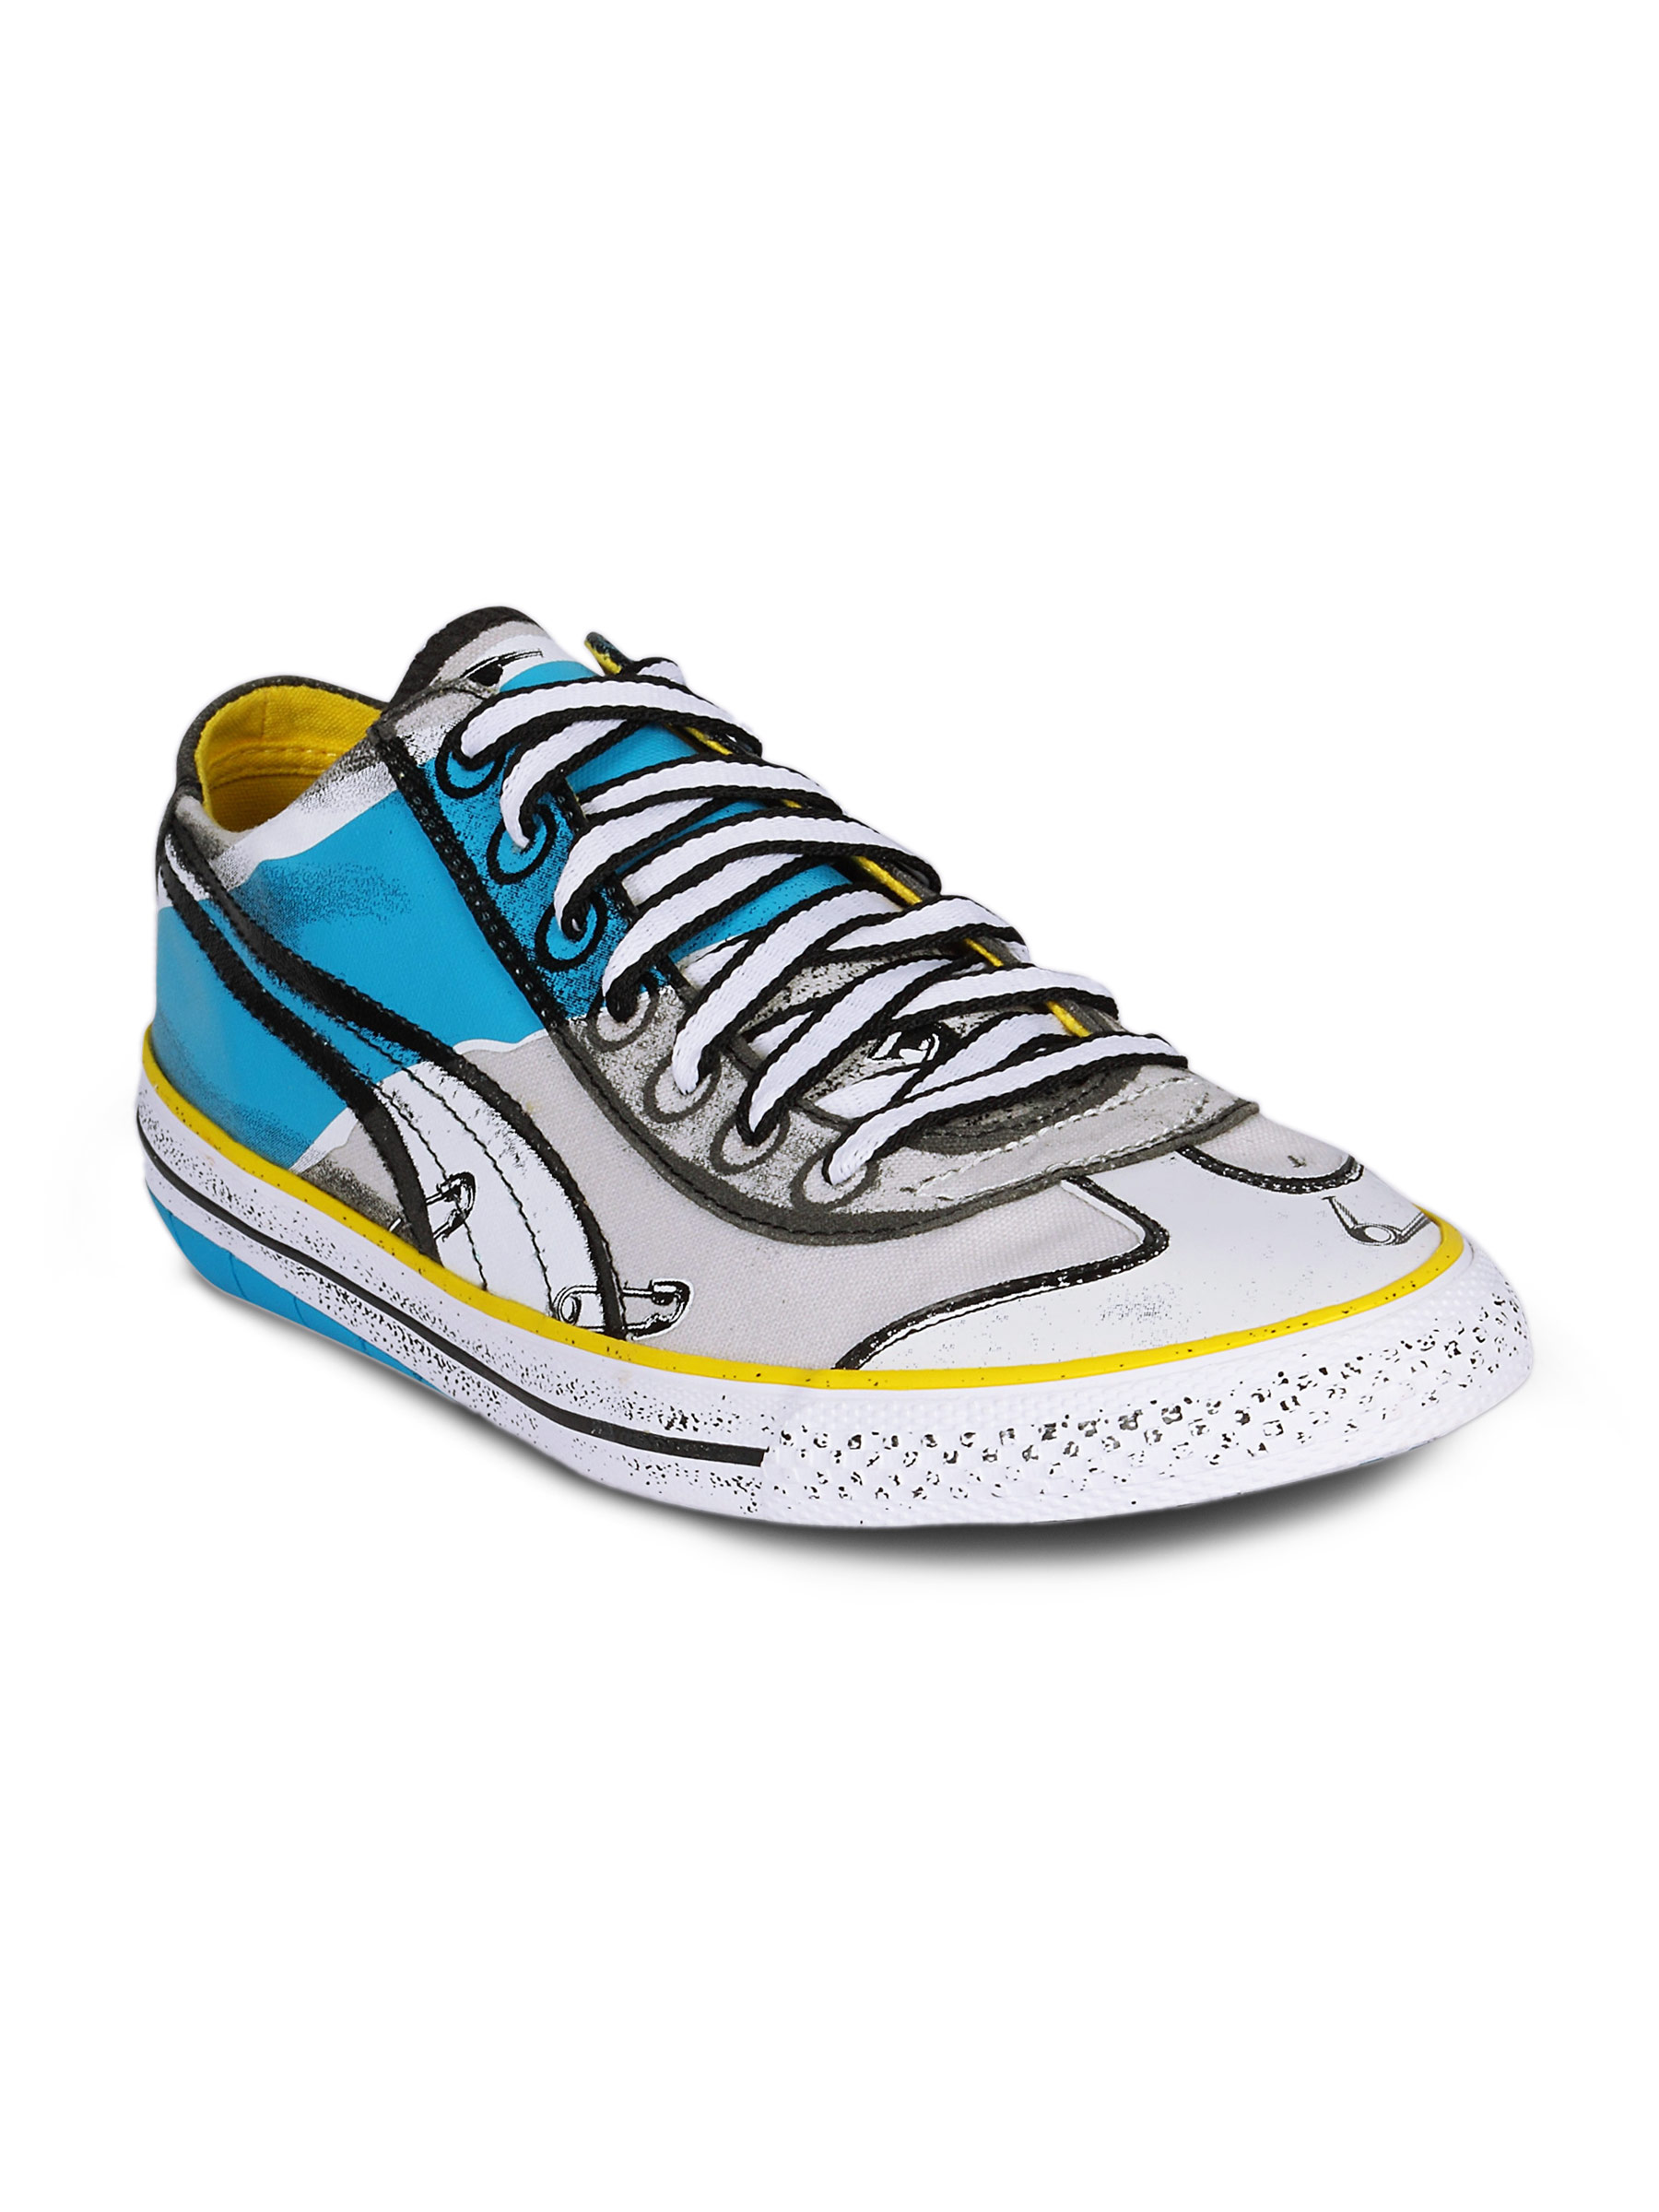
Puma Unisex Punk White Blue Shoe
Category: Footwear / Shoes / Casual Shoes
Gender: Unisex
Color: White
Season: Summer 2011
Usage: Casual